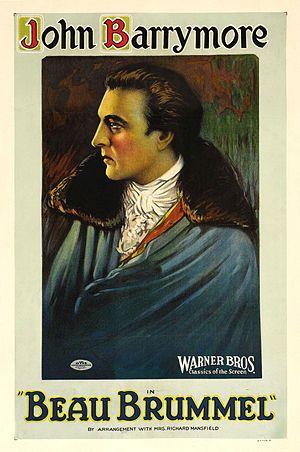
Beau Brummel est un film américain réalisé par Harry Beaumont, sorti en 1924.